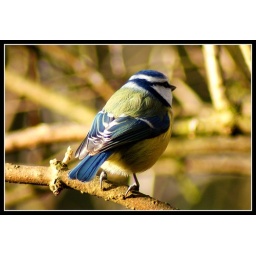
Another blue tit shot. A different bird to the two shots below (i think).